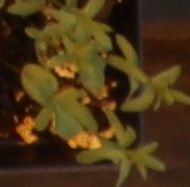
Label: Flax